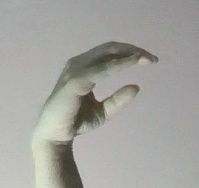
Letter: jeem